Union of Salvation (film)

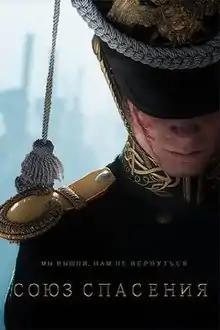
Theatrical release poster

Union of Salvation is a 2019 Russian war epic period adventure film directed by Andrei Kravchuk, written by Nikita Vysotskiy and Oleg Malovichko, and produced by Konstantin Ernst. The film was created in collaboration with the Cinema Direction Studios with Mosfilm Studios and Lenfilm with the support of the Russian state Cinema Foundation.